Downtown Louisville

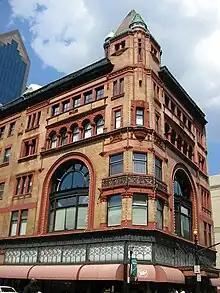
The Richardsonian Romanesque Levy Building, built in 1893, an example of downtown Louisville's classic architecture and revitalization; the upper four floors have been converted to 23 loft condominiums

Downtown Louisville is the oldest part of the city of Louisville, whose initial development was closely tied to the Ohio River. The largest early fort, Fort Nelson, was built in 1781 near what is today the corner of 7th and Main streets. Many early residents lived nearby after moving out of the forts by the mid-1780s, although little remains of the earliest (mostly wood) structures.